New York Port of Embarkation

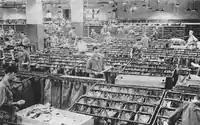
Sorting mail at the New York Port of Embarkation.

In World War II the NYPOE, now under the new Transportation Corps, was the largest of eight Port of Embarkation commands, the second largest being the San Francisco Port of Embarkation and the second largest on the East Coast being Hampton Roads Port of Embarkation. Originally it had the army facilities in Charleston, South Carolina as a sub-port until it was elevated to the Charleston Port of Embarkation as a separate command. The cargo sub-port at Philadelphia remained under the command of NYPOE throughout the war. By the end of the war 3,172,778 passengers, counting 475 embarked at the Philadelphia cargo port, and 37,799,955 measurement tons of cargo had passed through the New York port itself with 5,893,199 tons of cargo having passed through its cargo sub-port at Philadelphia—about 44% of all troops and 34% of all cargo passing through army ports of embarkation.